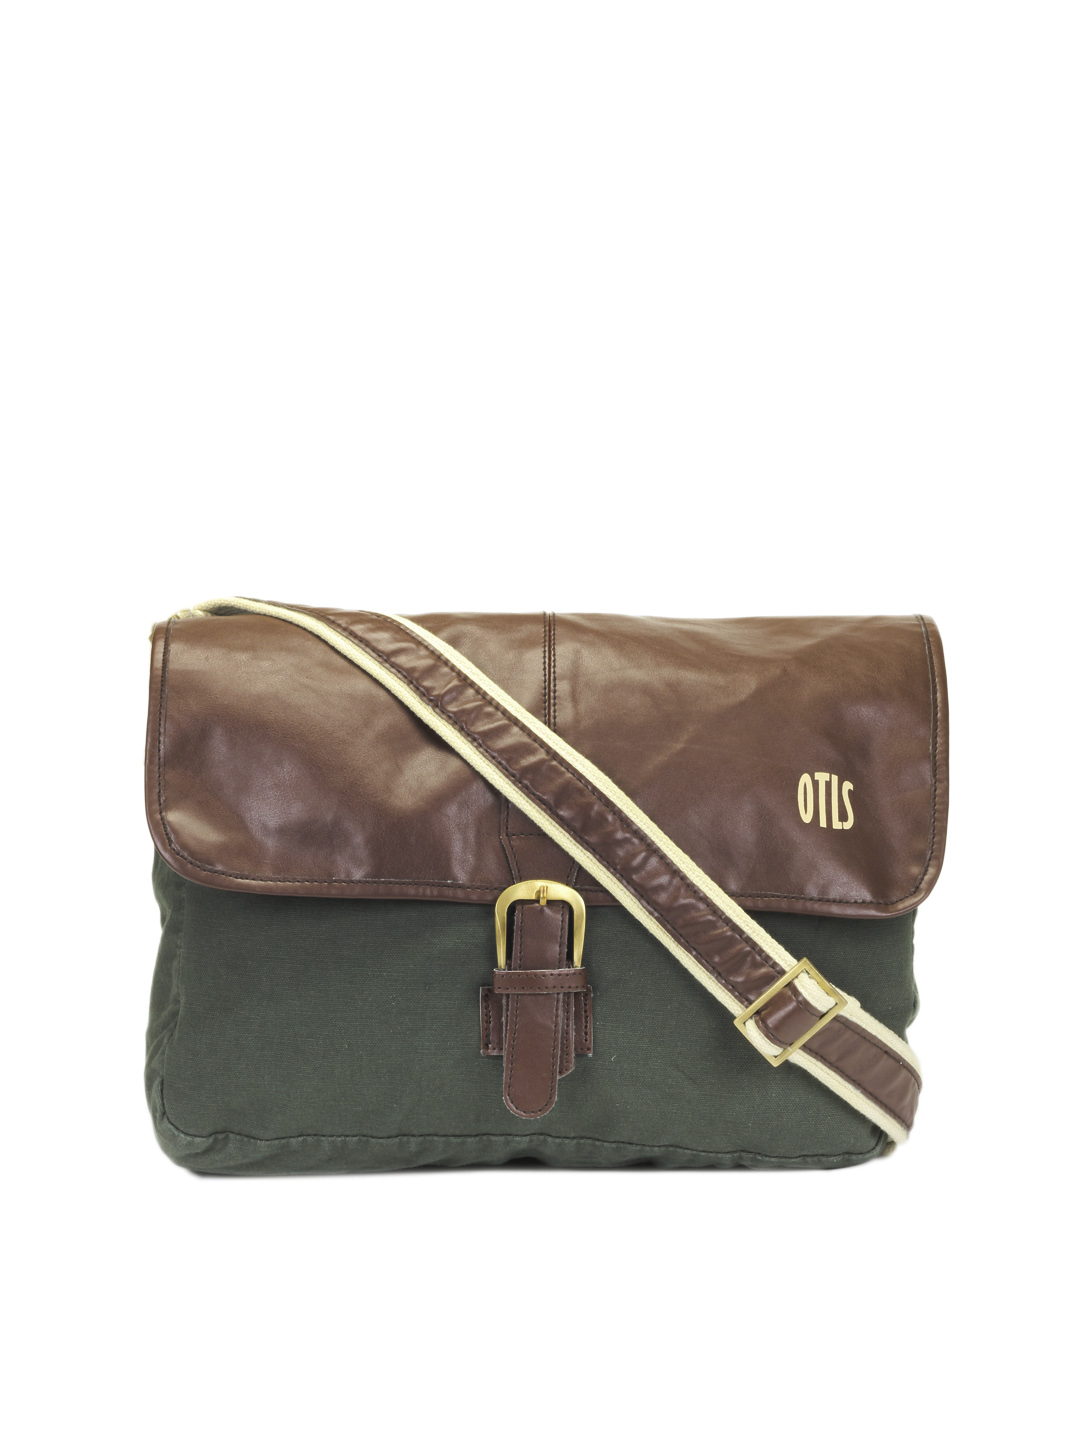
OTLS Unisex Olive Green Messenger Bag
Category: Accessories / Bags / Messenger Bag
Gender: Unisex
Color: Olive
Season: Summer 2015
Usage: Casual